Raymond H. Littge

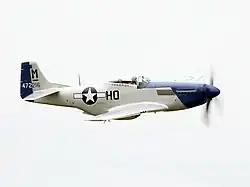
P-51D Mustang "Miss Helen" (G-BIXL) at the 2016 Flying Legends air show

The President of the United States of America, authorized by Act of Congress, July 9, 1918, takes pleasure in presenting the Distinguished Service Cross to Captain (Air Corps) Raymond Henry Littge, United States Army Air Forces, for extraordinary heroism in action while serving as Pilot of a P-51 Fighter Plane of the 487th Fighter Squadron, 352d Fighter Group, Eighth Air Force, in action while leading a flight of P-51 aircraft in a strafing attack on an airdrome at Plattling, Germany, on April 17, 1945. Captain Littge and his flight destroyed fourteen airplanes, of which Captain Littge personally accounted for six. During this attack, Captain Littge's airplane sustained severe damage, including one and one-half feet shot off the left-wing tip, damage to the oil line causing a serious leak, and a gaping hole where the middle gun of the left wing was also shot out. However, he carried out seven additional strafing attacks against the airdrome. The determination, coolness, and courage displayed by Captain Littge on this occasion reflects highest credit upon himself and the Armed Forces of the United States.